Havana Presidential Palace attack (1957)

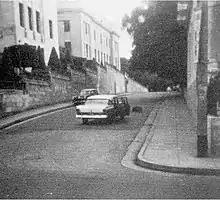
Car used by José Antonio Echeverría left abandoned in the road following the attack on the Presidential Palace.

The plan of attack, as explained by Faure Chomón Mediavilla, was to secure the Presidential Palace by a commando of fifty men (46 participated) and simultaneously support the operation by one hundred men occupying the radio station Radio Reloj at the Radiocentro CMQ Building to announce the death of Batista. The attack on the palace would result in the elimination of Fulgencio Batista.